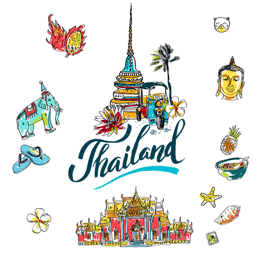
a vector illustration of hand drawn elements .